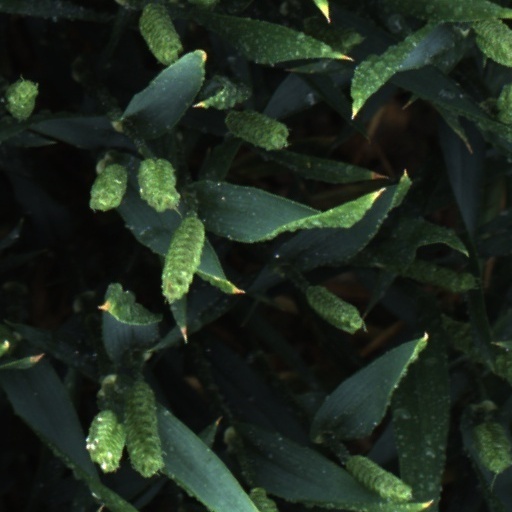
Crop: wheat